Revenue stamps of South Africa

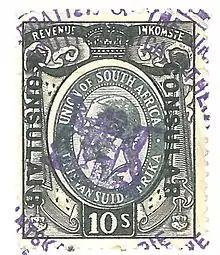
A Consular stamp from 1937

These stamps were used to pay the fee for visas of foreigners visiting South Africa. Since they were not used for local passports, they are rather elusive. All are revenue or postage stamps overprinted, and they were issued between 1913 and 1980. Until 1968 overprints read CONSULAR KONSULAIR, and from 1969 they read CONSULAR KONSULÊR.